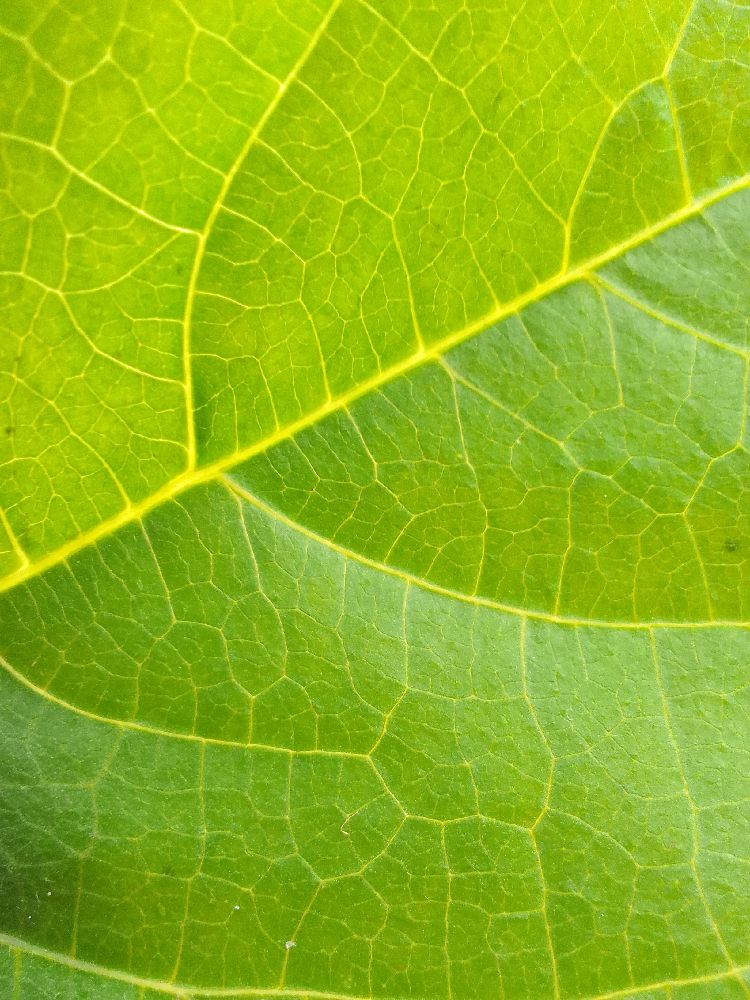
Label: healthy